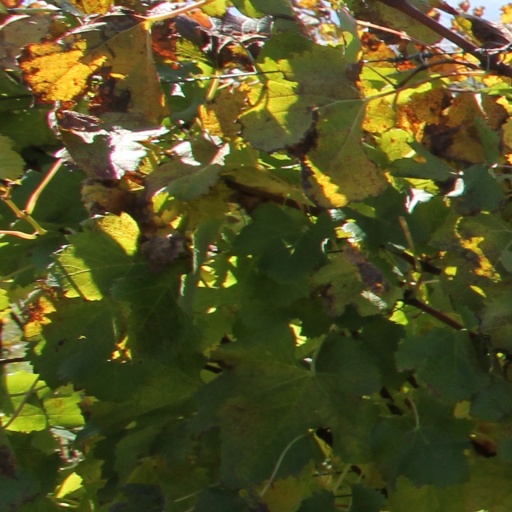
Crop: grape